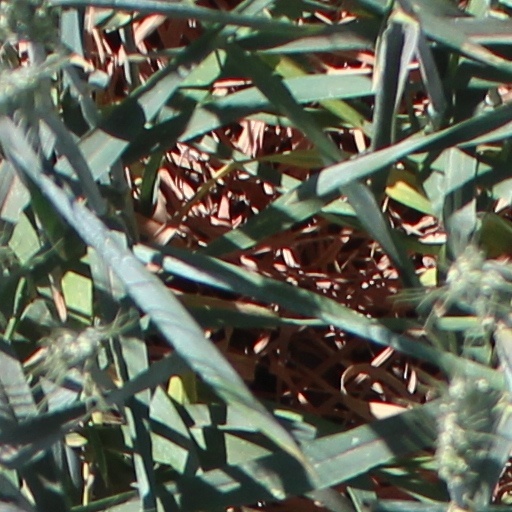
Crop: wheat